Ernest Stafford Carlos

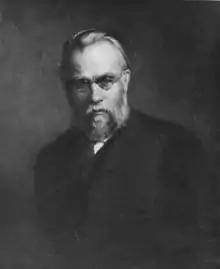
Carlos's 1913 portrait of trade unionist Frederick Rogers.

Around 1904, Carlos set up a studio in the family home at Foxley Road, north Brixton, from where he built up a business painting and copying portraits, often of senior clergymen. During his time in Brixton, he became interested in efforts to improve the conditions of the urban poor. His painting of an unemployed man, "Rejected and Dejected" (1908), was exhibited at the Royal Academy and reproduced by the Independent Labour Party in some of their election material.